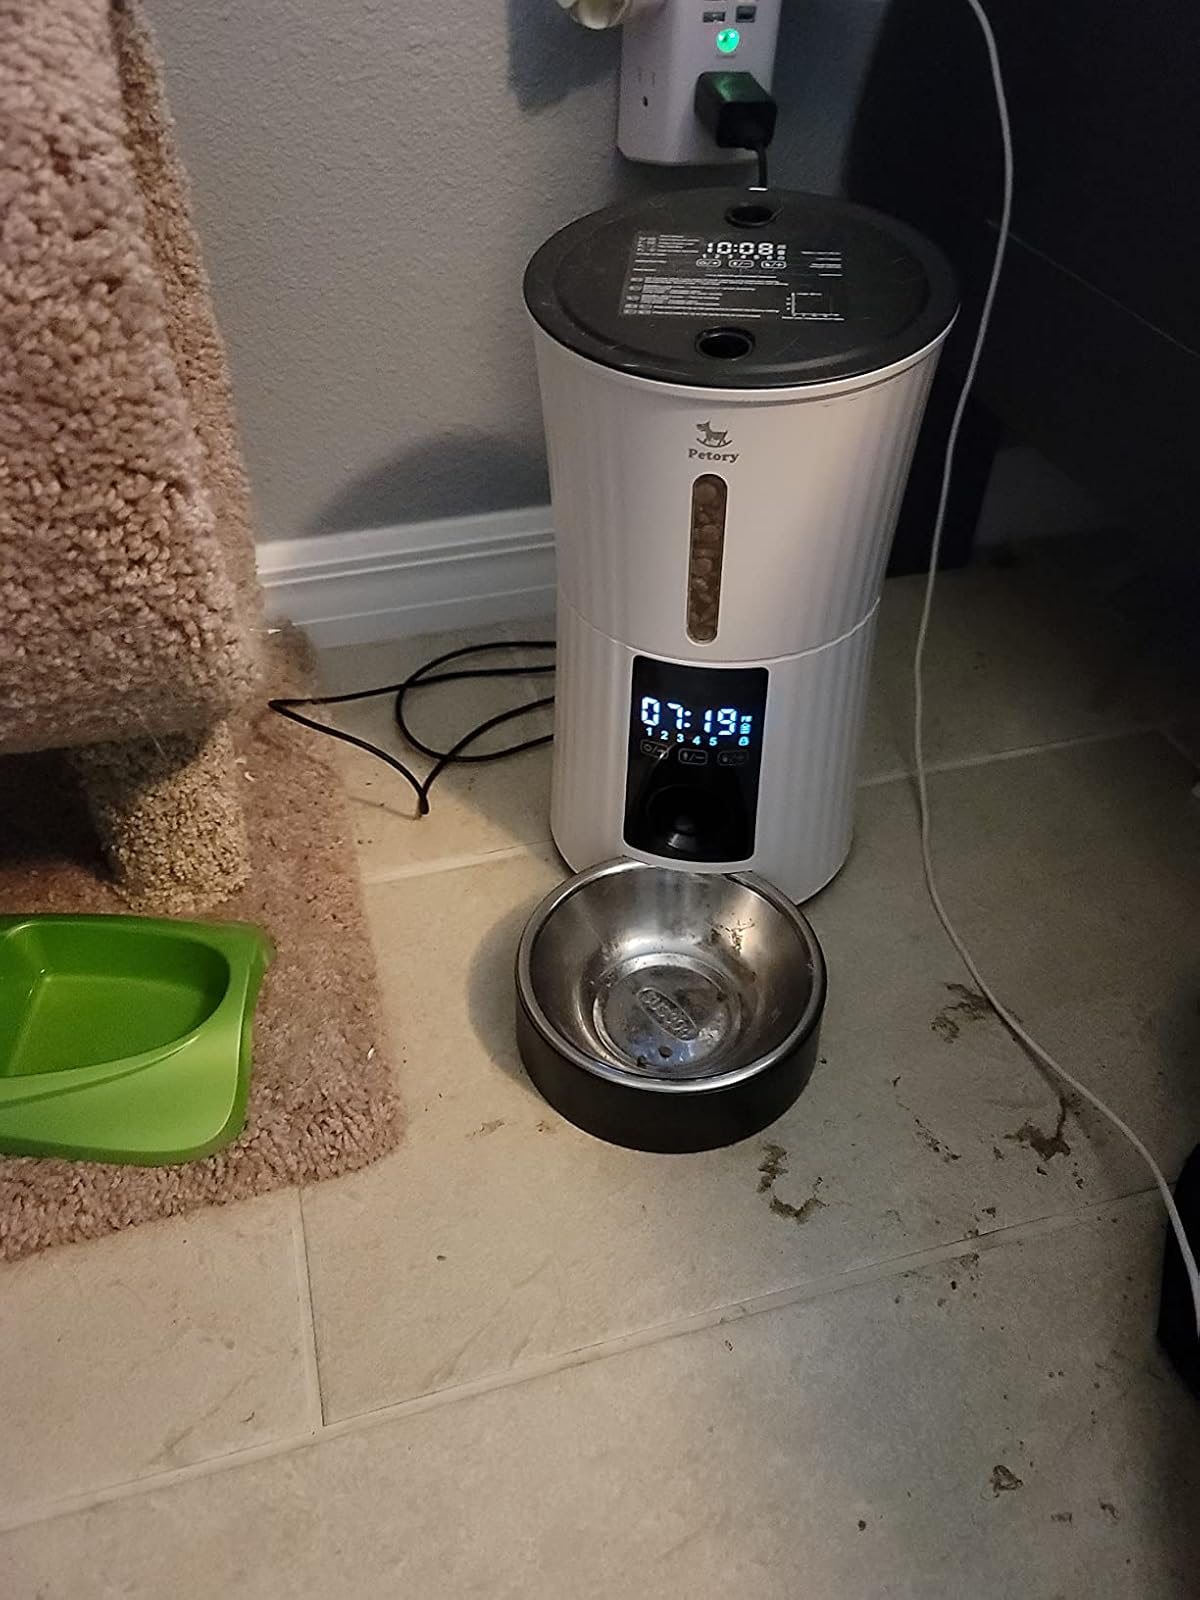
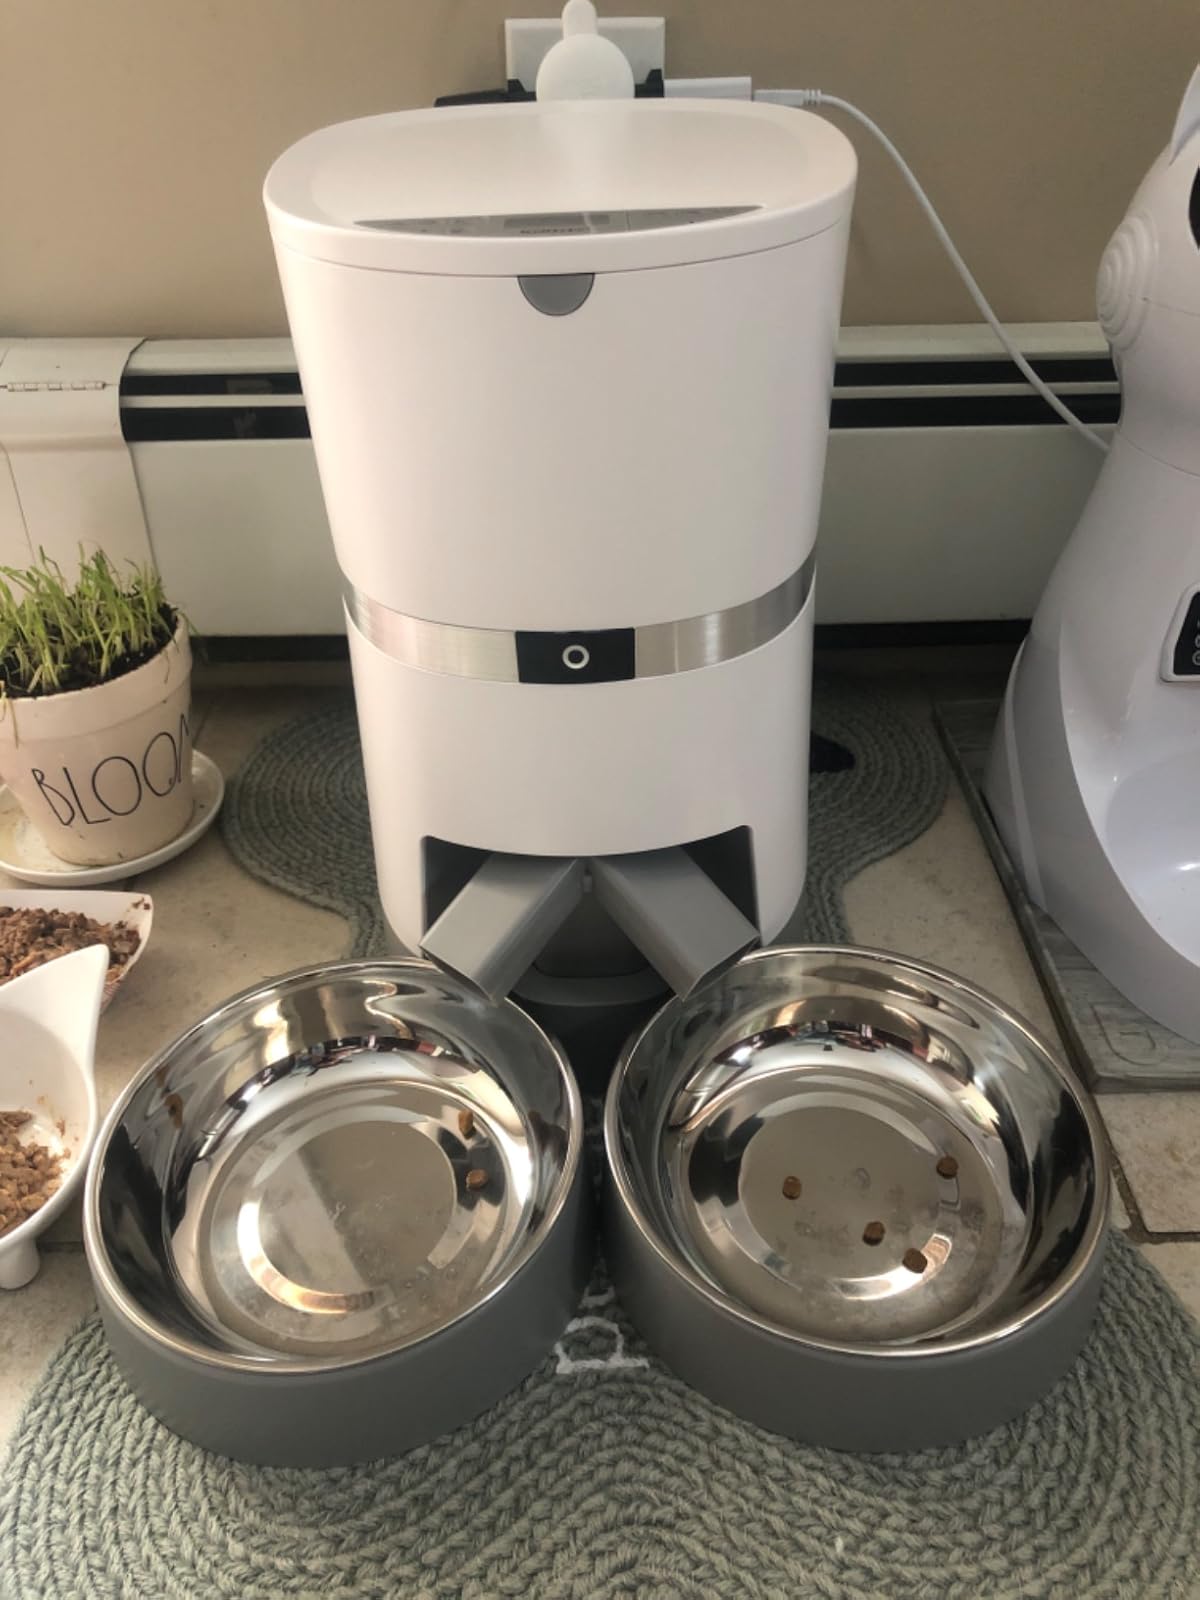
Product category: items_feeder
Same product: no